Sergei Navashin

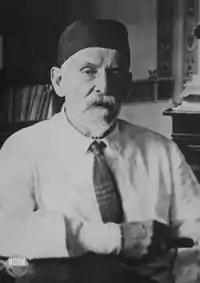
Sergei Navashin

Sergei Gavrilovich Navashin (14 December 1857 – 10 December 1930) was a Russian Empire and Soviet biologist. He discovered double fertilization in plants in 1898.